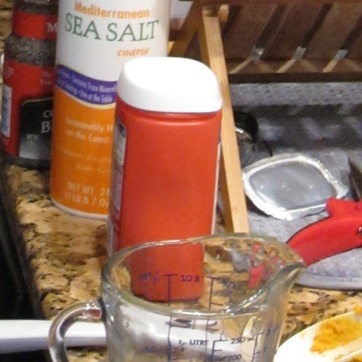
Material: plastic